Military history of South Africa

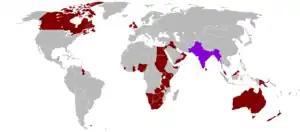
The British Empire is red on the map, at its zenith in 1921. (India highlighted in purple.) South Africa, bottom centre, lies between both halves of the Empire.

The Union of South Africa, which came into being in 1910, tied closely to the British Empire, joined Great Britain and the allies against the German Empire. Prime Minister Louis Botha and Defence Minister Jan Smuts, both former Second Boer War generals who had fought against the British then, now became active and respected members of the Imperial War Cabinet. (See Jan Smuts during World War I.)